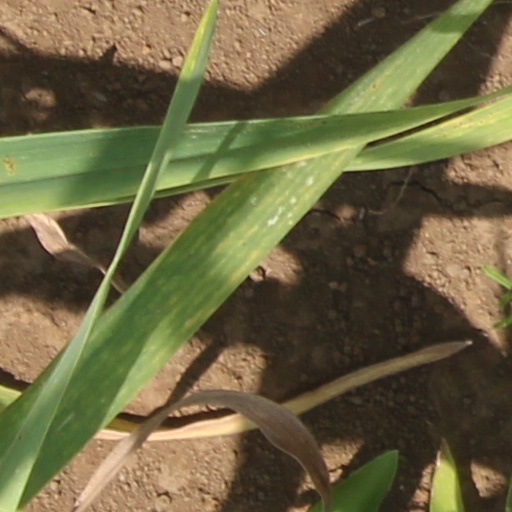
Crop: wheat